Henriette Melchiors Stiftelse

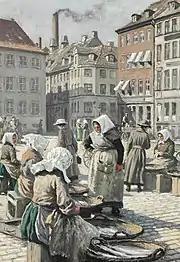
The building seen on a painting by Paul Fischer.

The building was from 1861 owned by Moses Melchior (1825-1912), a son of Gerson and Birgitte Jette Melchior, who had become a partner in the family's trading firm in an early age. He did not himself live in the building. He was unmarried and was at the time of the 1860 census residing with his elder sister Henriette (1815-1902) in an apartment on the second floor at Købmagergade 9. They spent the summers in the rented summer residence Teglgaarden north of Charlottenlund. They were in the family known as "Uncle Moses" and "Aunt Jette". They were like the rest of the Melchior family friends of the writer Hans Christian Andersen.